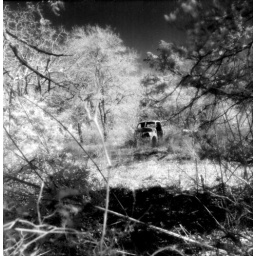
truck in field near bastrop texas, efke IR, universal uniflex II